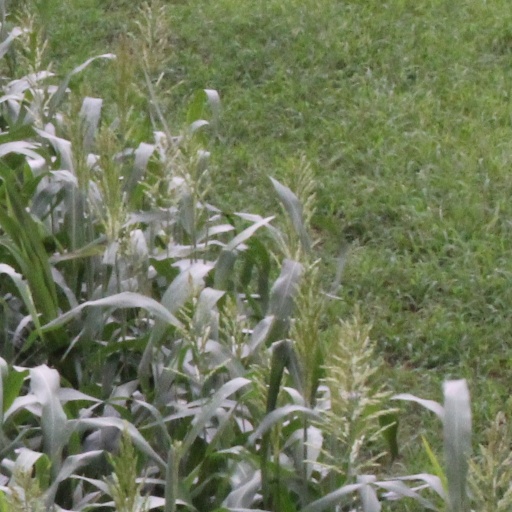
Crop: sorghum